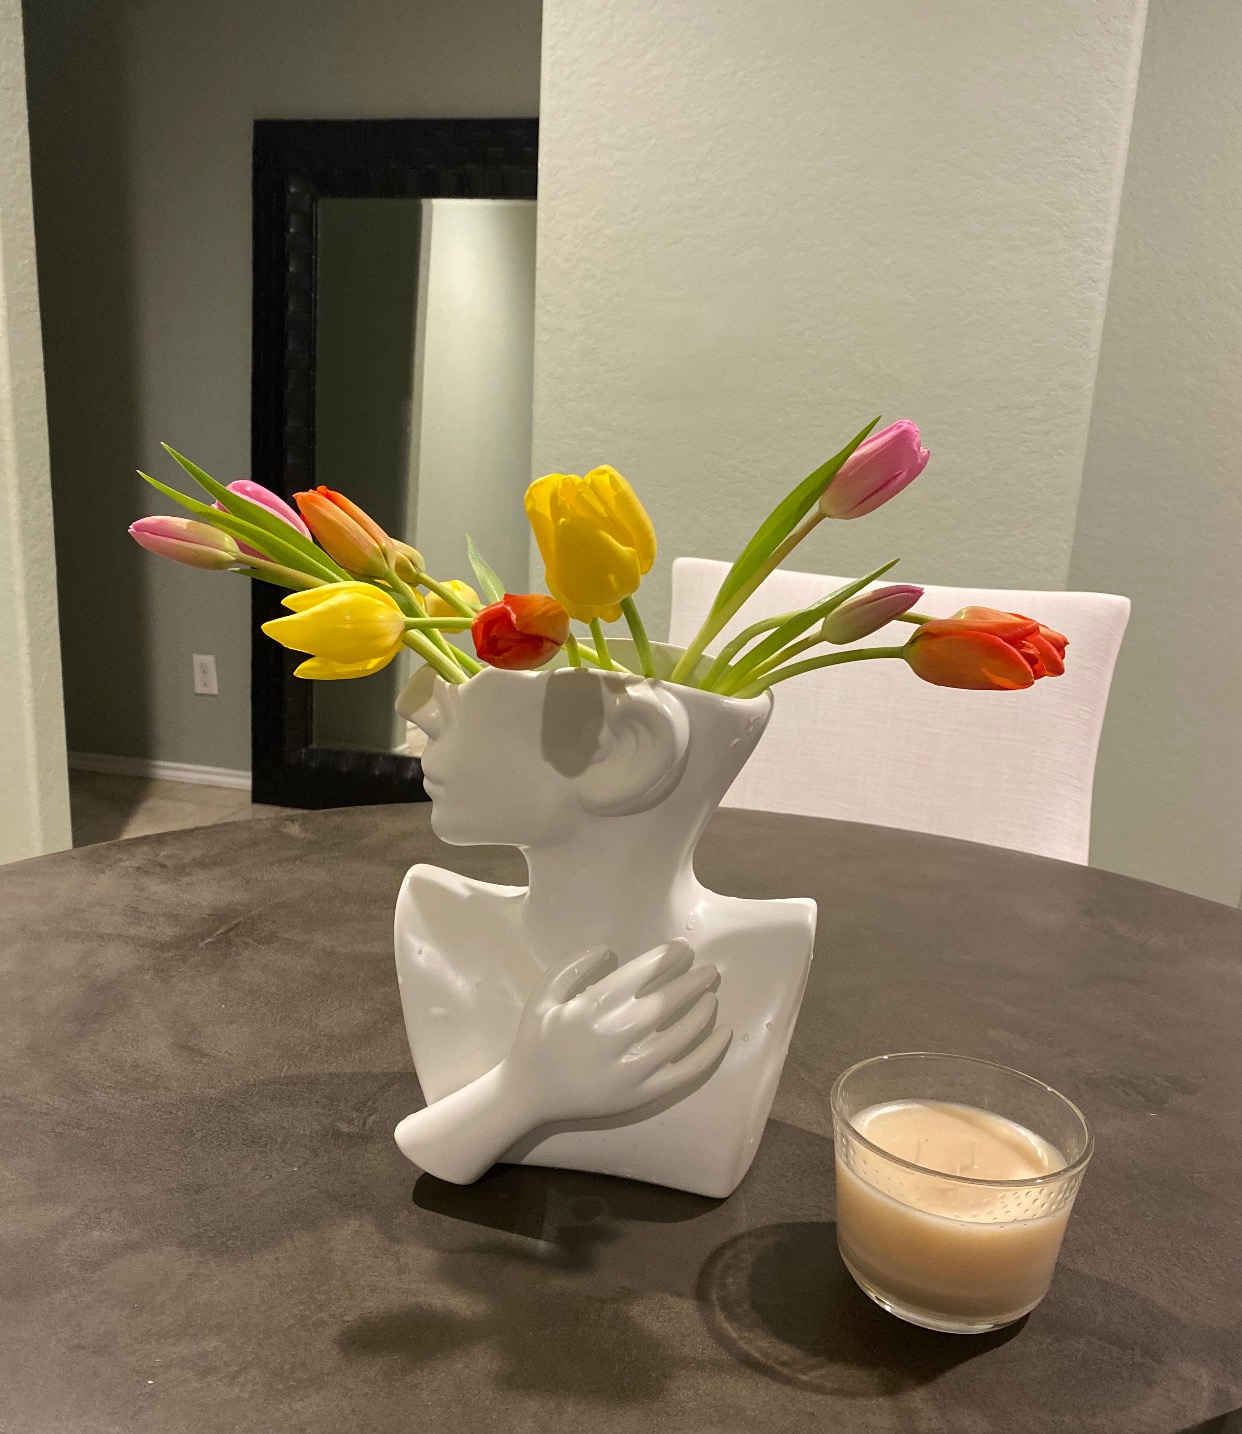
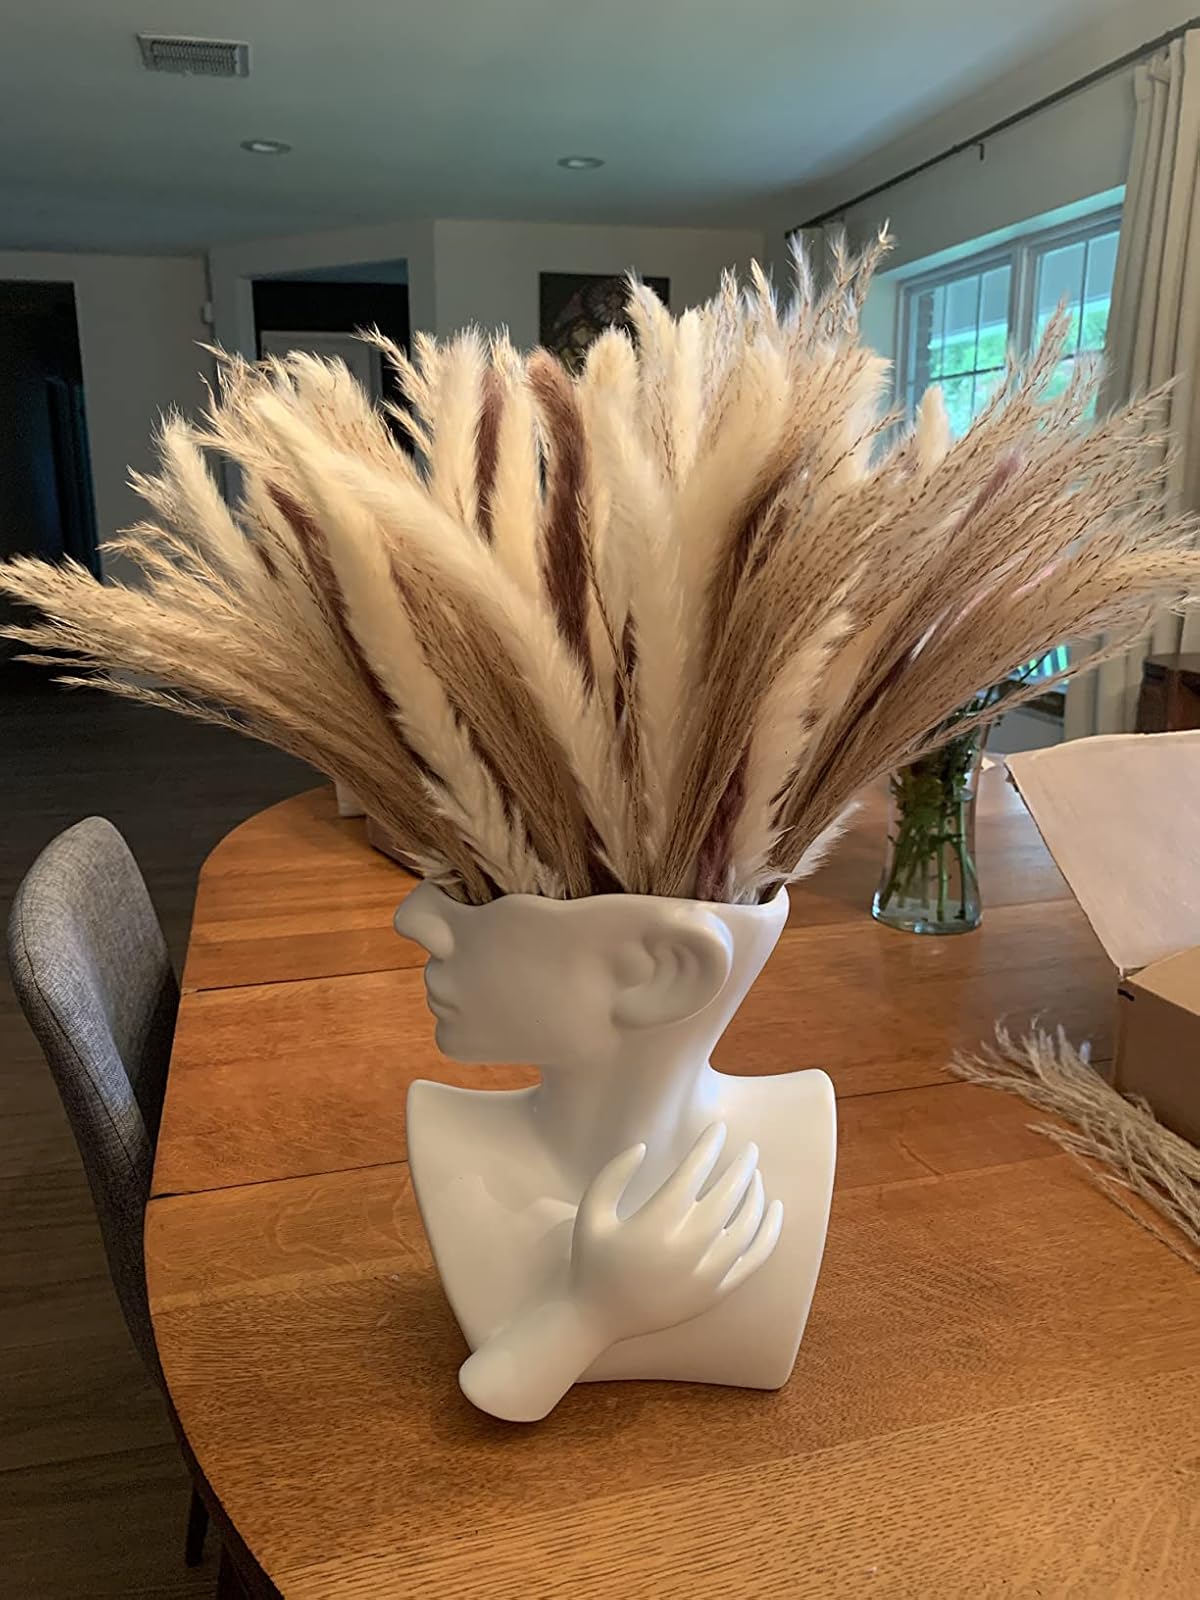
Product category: vase
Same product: yes